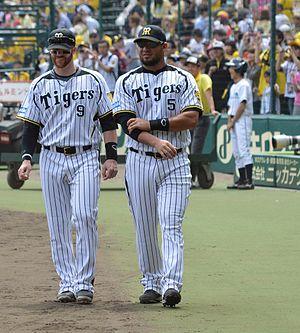
Mauro Alexis Gómez est un joueur de premier but des Ligues majeures de baseball évoluant avec les Hanshin Tigers.